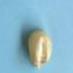
Maize quality: Good